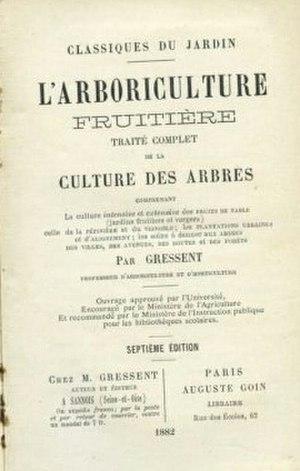
L'Arboriculture fruitière par Gressent, VIIe édition de 1882.
Vincent Alfred Gressent, né le 18 mars 1818 à Paris et mort le 7 octobre 1893; à Sannois, est un enseignant, puis professeur de la Sorbonne, d'arboriculture et d'horticulture, auteur de nombreuses œuvres populaires sur la pratique de l'arboriculture et de l'horticulture. Ses livres ont servi de documentation pour le livre de Gustave Flaubert Bouvard et Pécuchet.